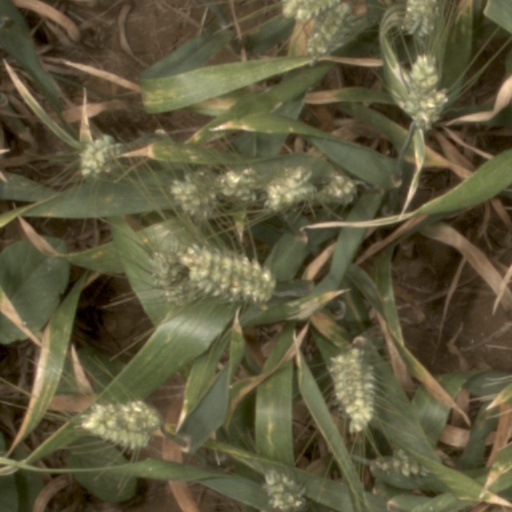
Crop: wheat